Question: Please indicate a possible affordance area of the couch that can be used for sitting
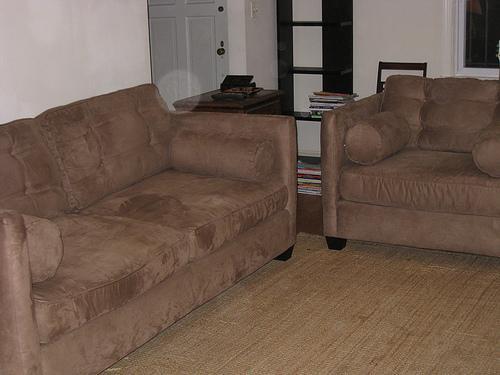
Answer: [334.404, 144.709, 500, 214.152]